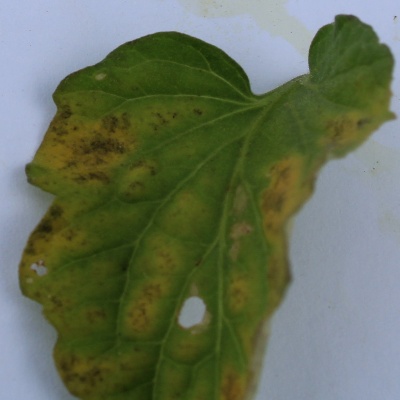
Crop: Tomato
Condition: verticulium wilt